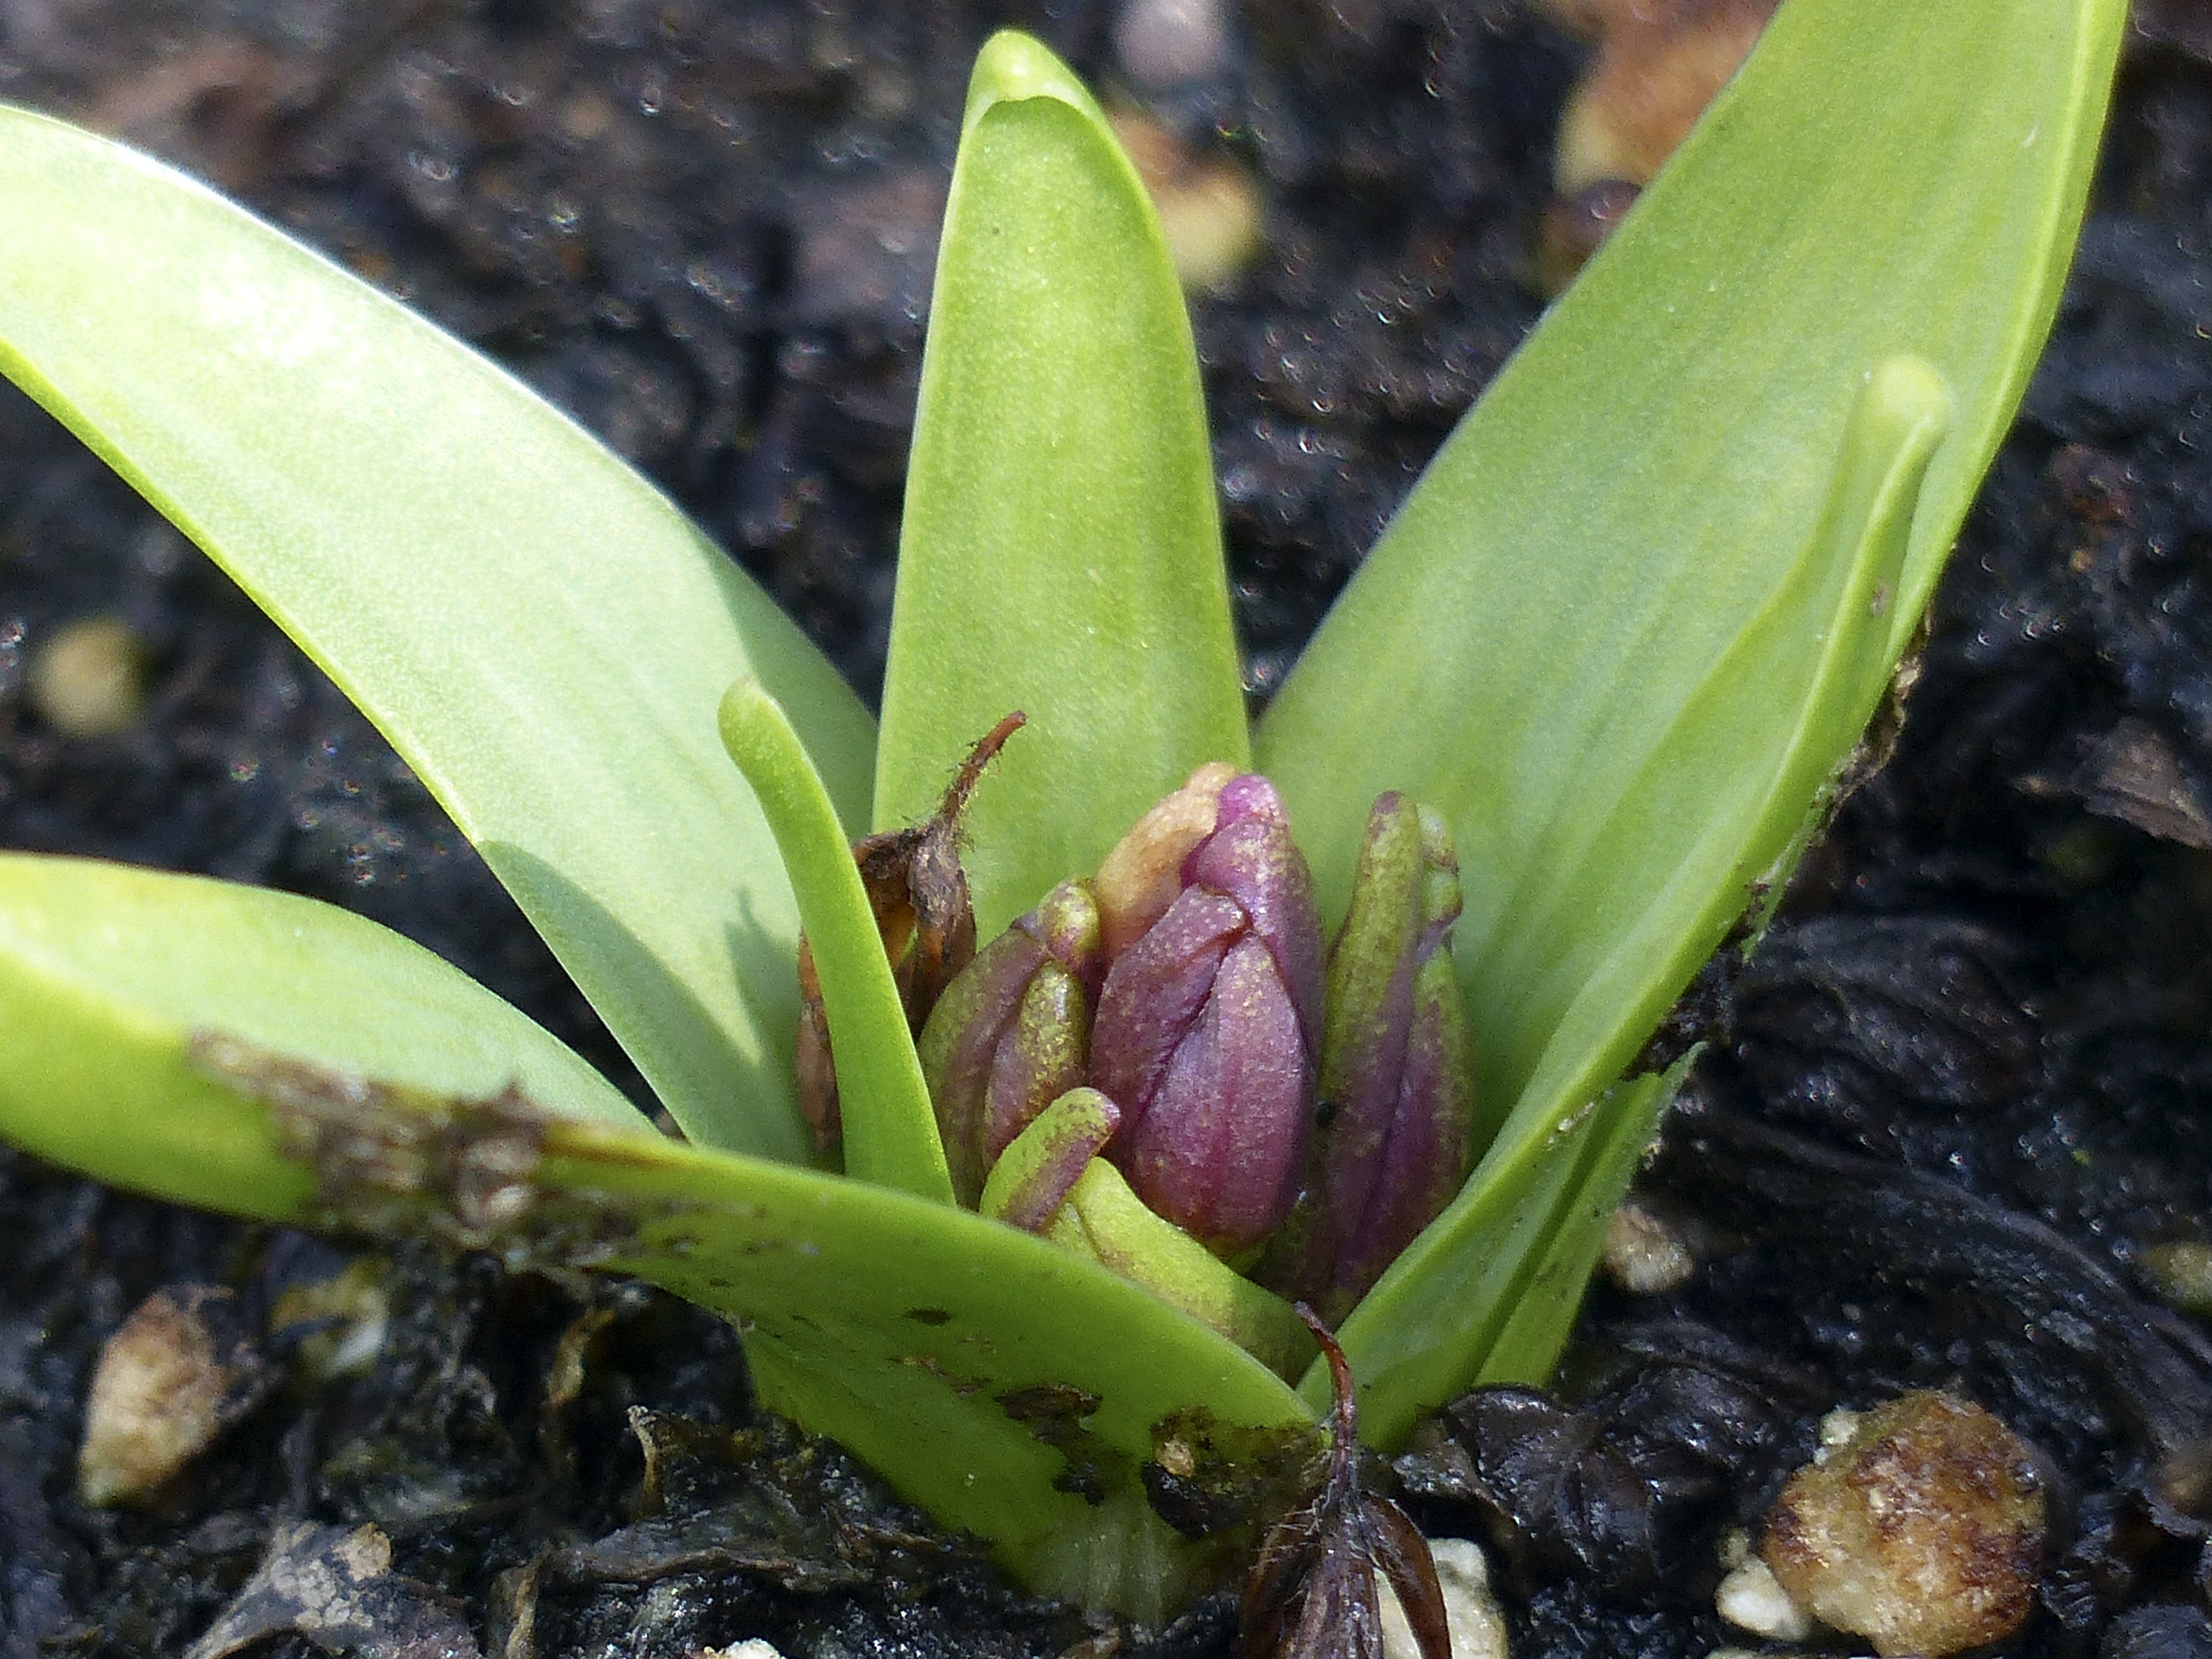
nature, plant, leaf, flower, spring, produce, soil, botany, garden, pink, flora, seasons, hyacinth, arum, flowering plant, plant stem, land plant